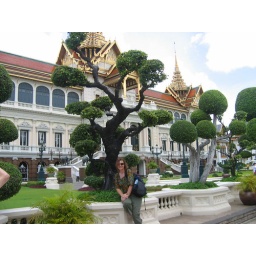
This black tree was the only one in the Grand Palace area.